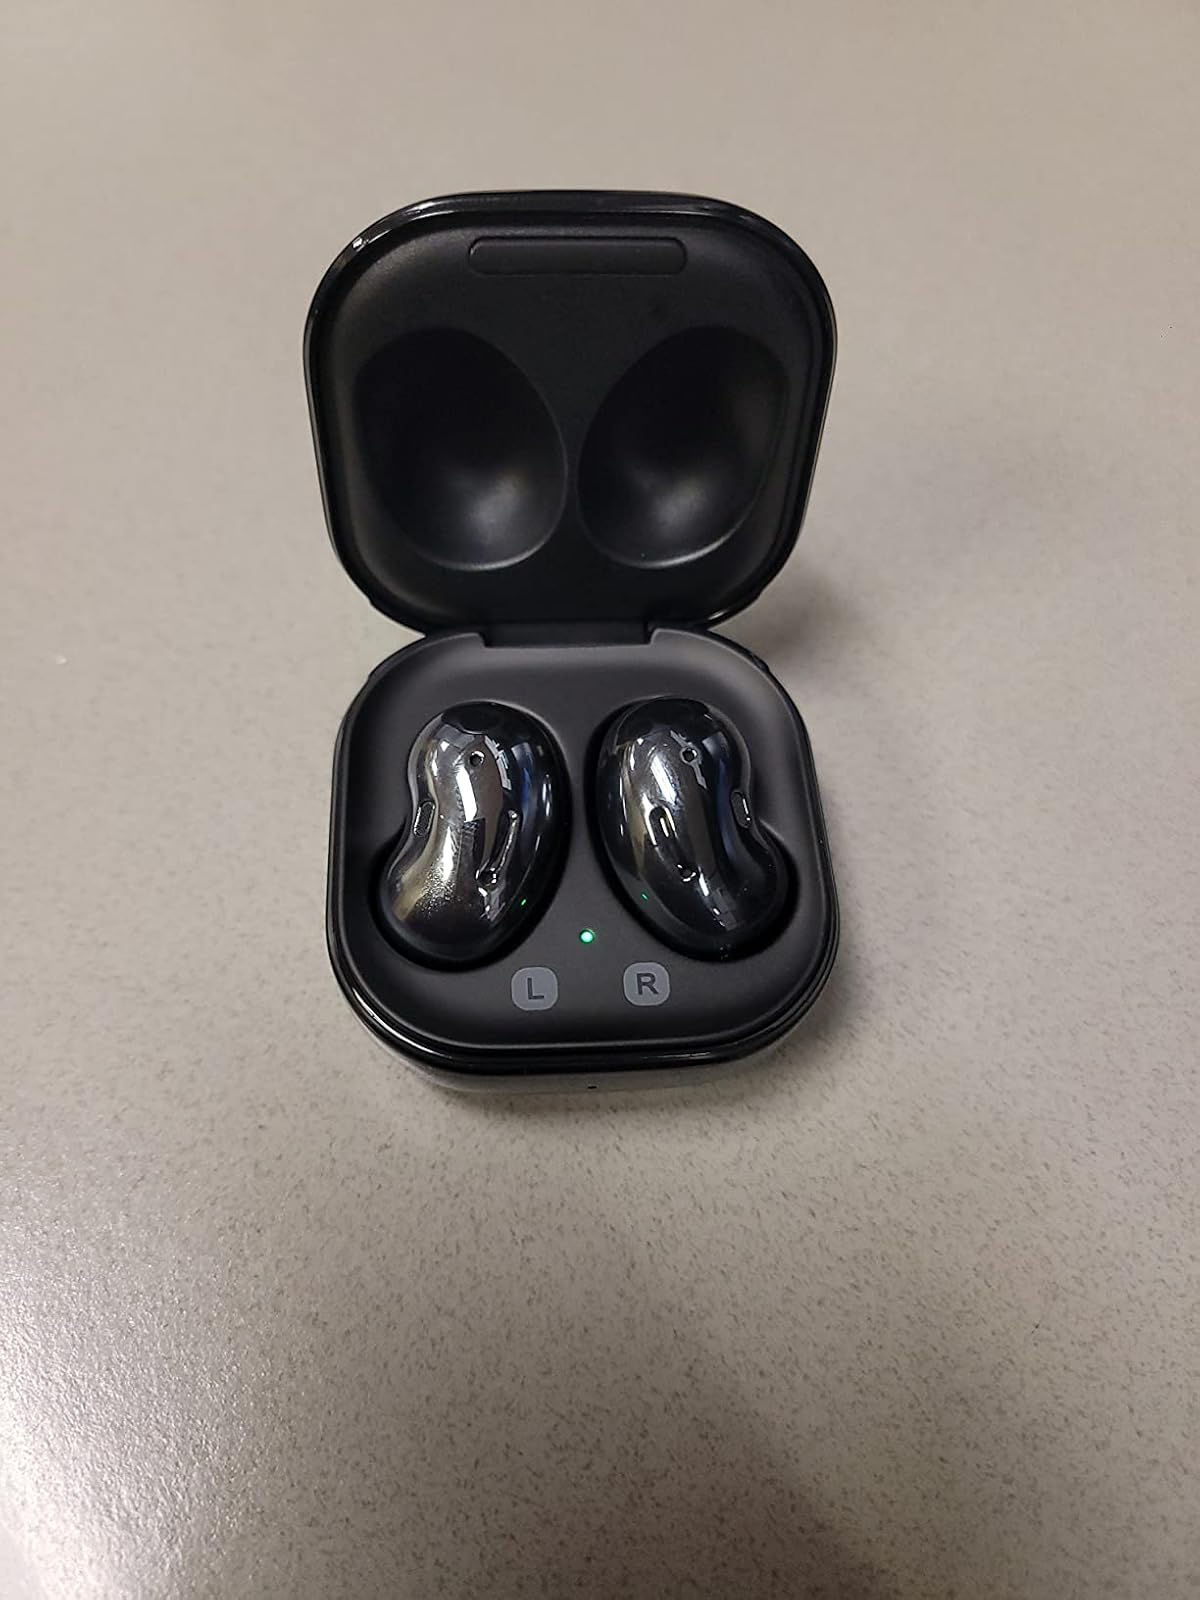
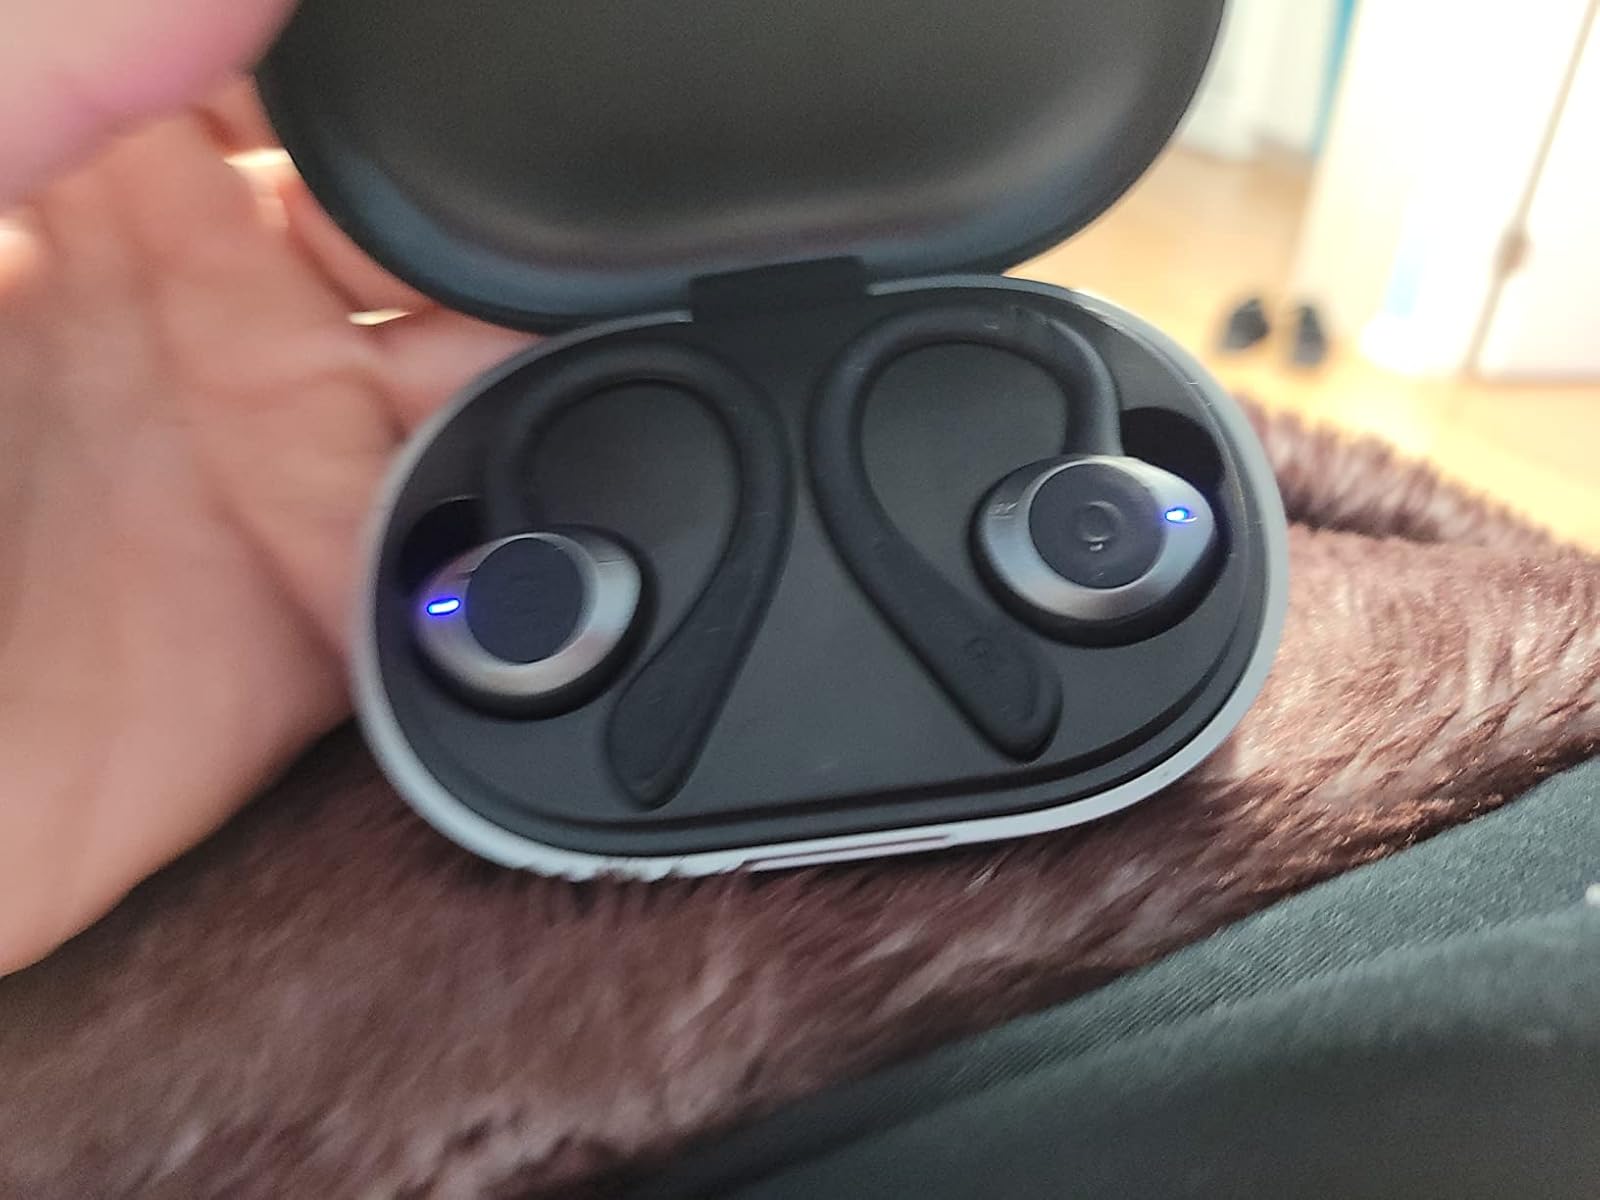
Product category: earbuds
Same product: no